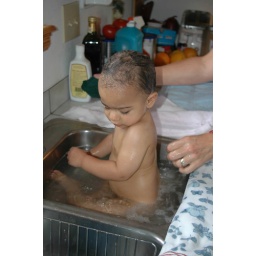
Your not a baby until you've had a bath in the kitchen sink!